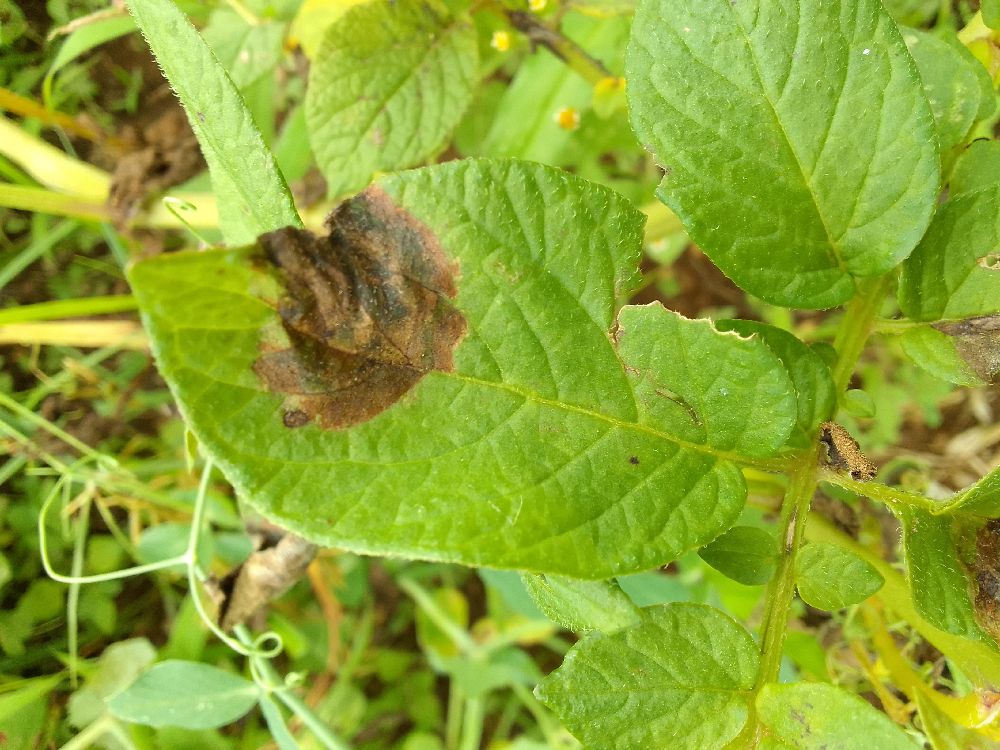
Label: Late blight